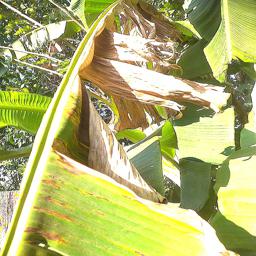
Label: MALBHOG LEAF